Georgian lari

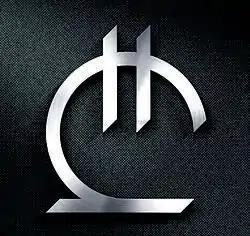
The Georgian Lari currency sign, introduced on 8 July 2014.

The NBG announced the Lari sign competition in December 2013. The temporary commission consisted of representatives of NBG, the Budget and Finance Committee of the Parliament of Georgia, the State Council of Heraldry, the Ministry of Culture and Monument Protection of Georgia and the Ministry of Education and Science of Georgia.